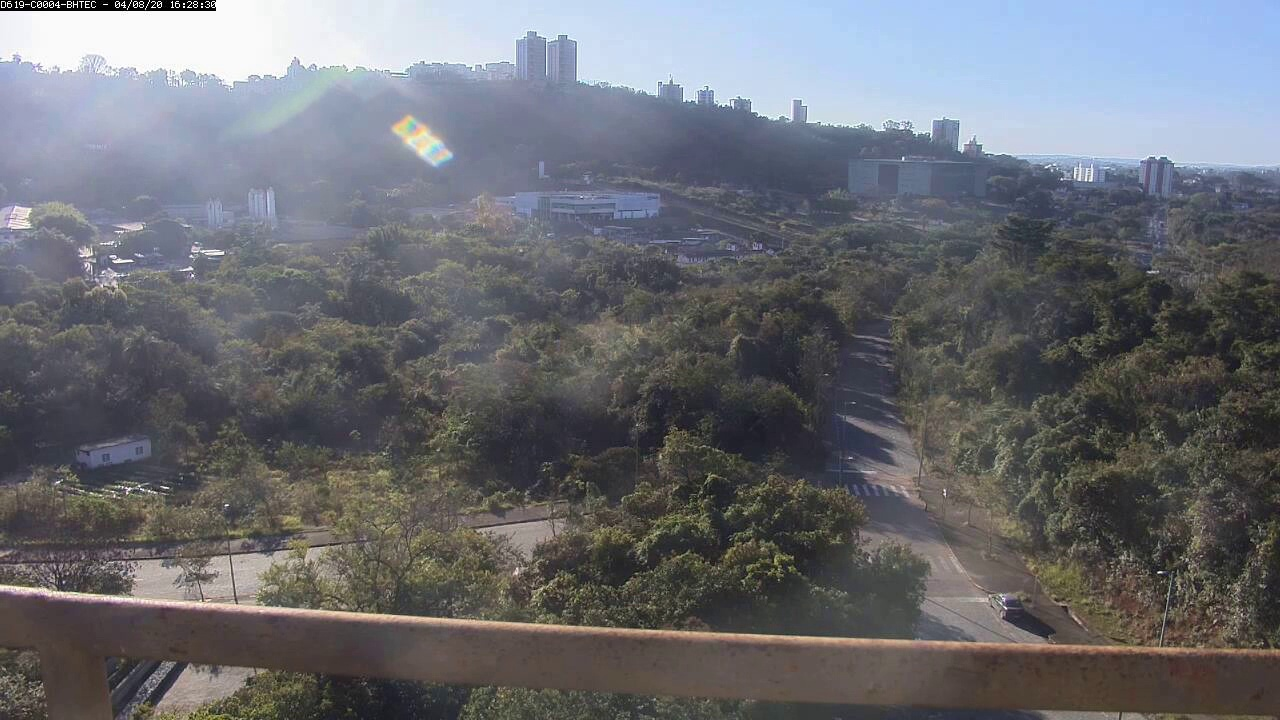
Fire: no
Smoke: no